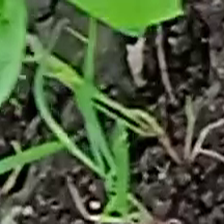
Weed species: Digitaria_SP_(Digitaria Sanguinalis )